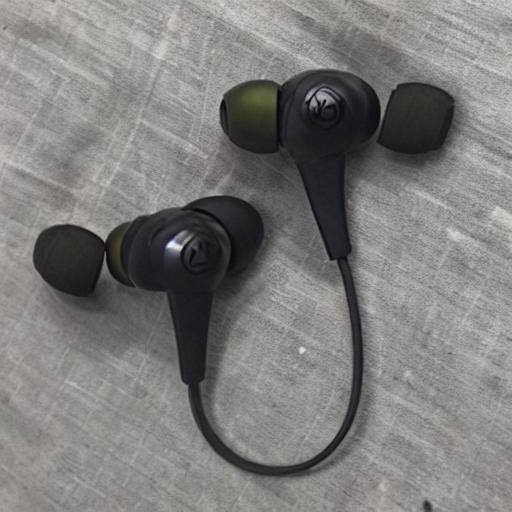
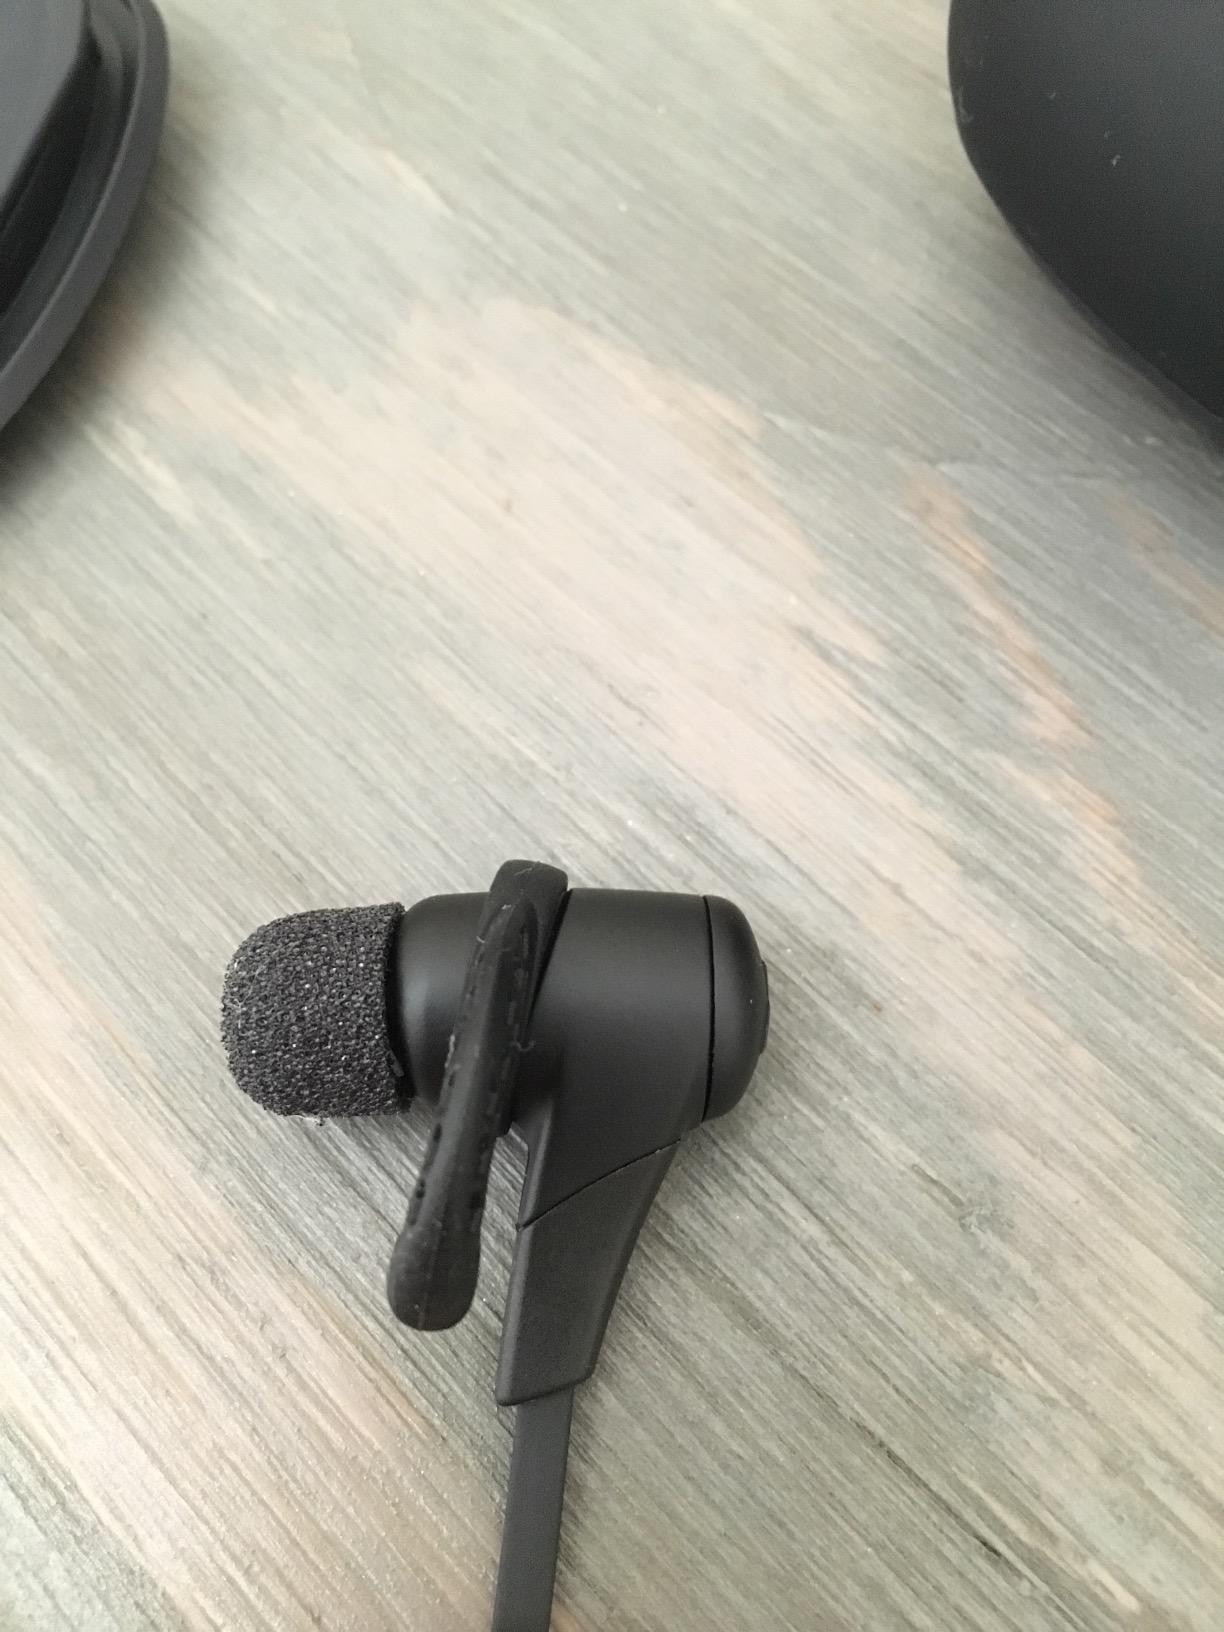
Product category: headphones
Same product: no